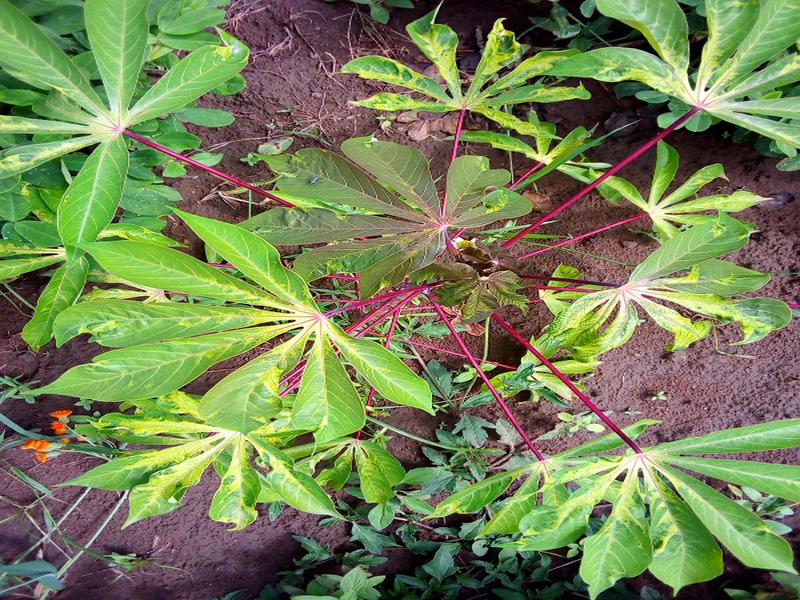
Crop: cassava
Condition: mosaic_disease